Woljeong-ri station

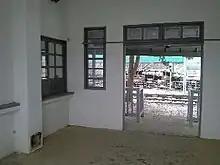
Inside Woljeong-ri station

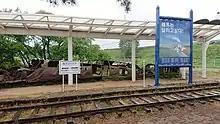
Train wreck and refurbished platform of Woljeong-ri station

In 2012, as part of the history of its time, it had become a place where artists meet and exhibit their works. At the closed railway station, works by Noh Suntag, British artist Simon Morley, and a video installation artist by Kim Sylbee were on display. "Kim created the video installation Friendly Fire, which presents a science-fiction story of fratricidal tragedy, paralleling the situation on the Korean Peninsula." "It's parallel from our current situation but also my own projection of the future from reading history,” said Kim. “I called this project Friendly Fire; you're shooting not your enemy but your friend. There's kind of a more tender feeling in [the name]."